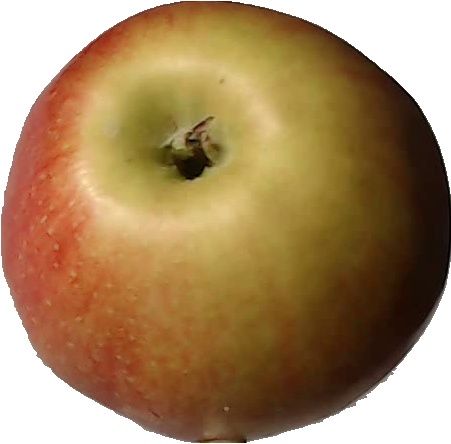
Label: apple_red_2